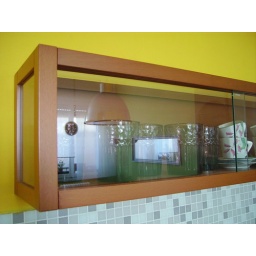
mirror reflection in kitchen cabinet